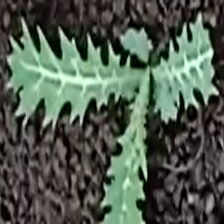
Weed species: Bilayat_(Mexicana_Argemone)